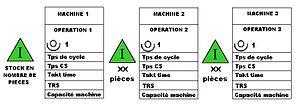
Représentation des opérations d'un processus et des stocks respectifs pour un VSM
Value stream mapping, ou Cartographie des chaines de valeur en français, est une méthode de lean manufacturing de cartographie d'un processus.